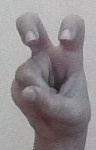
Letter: toot